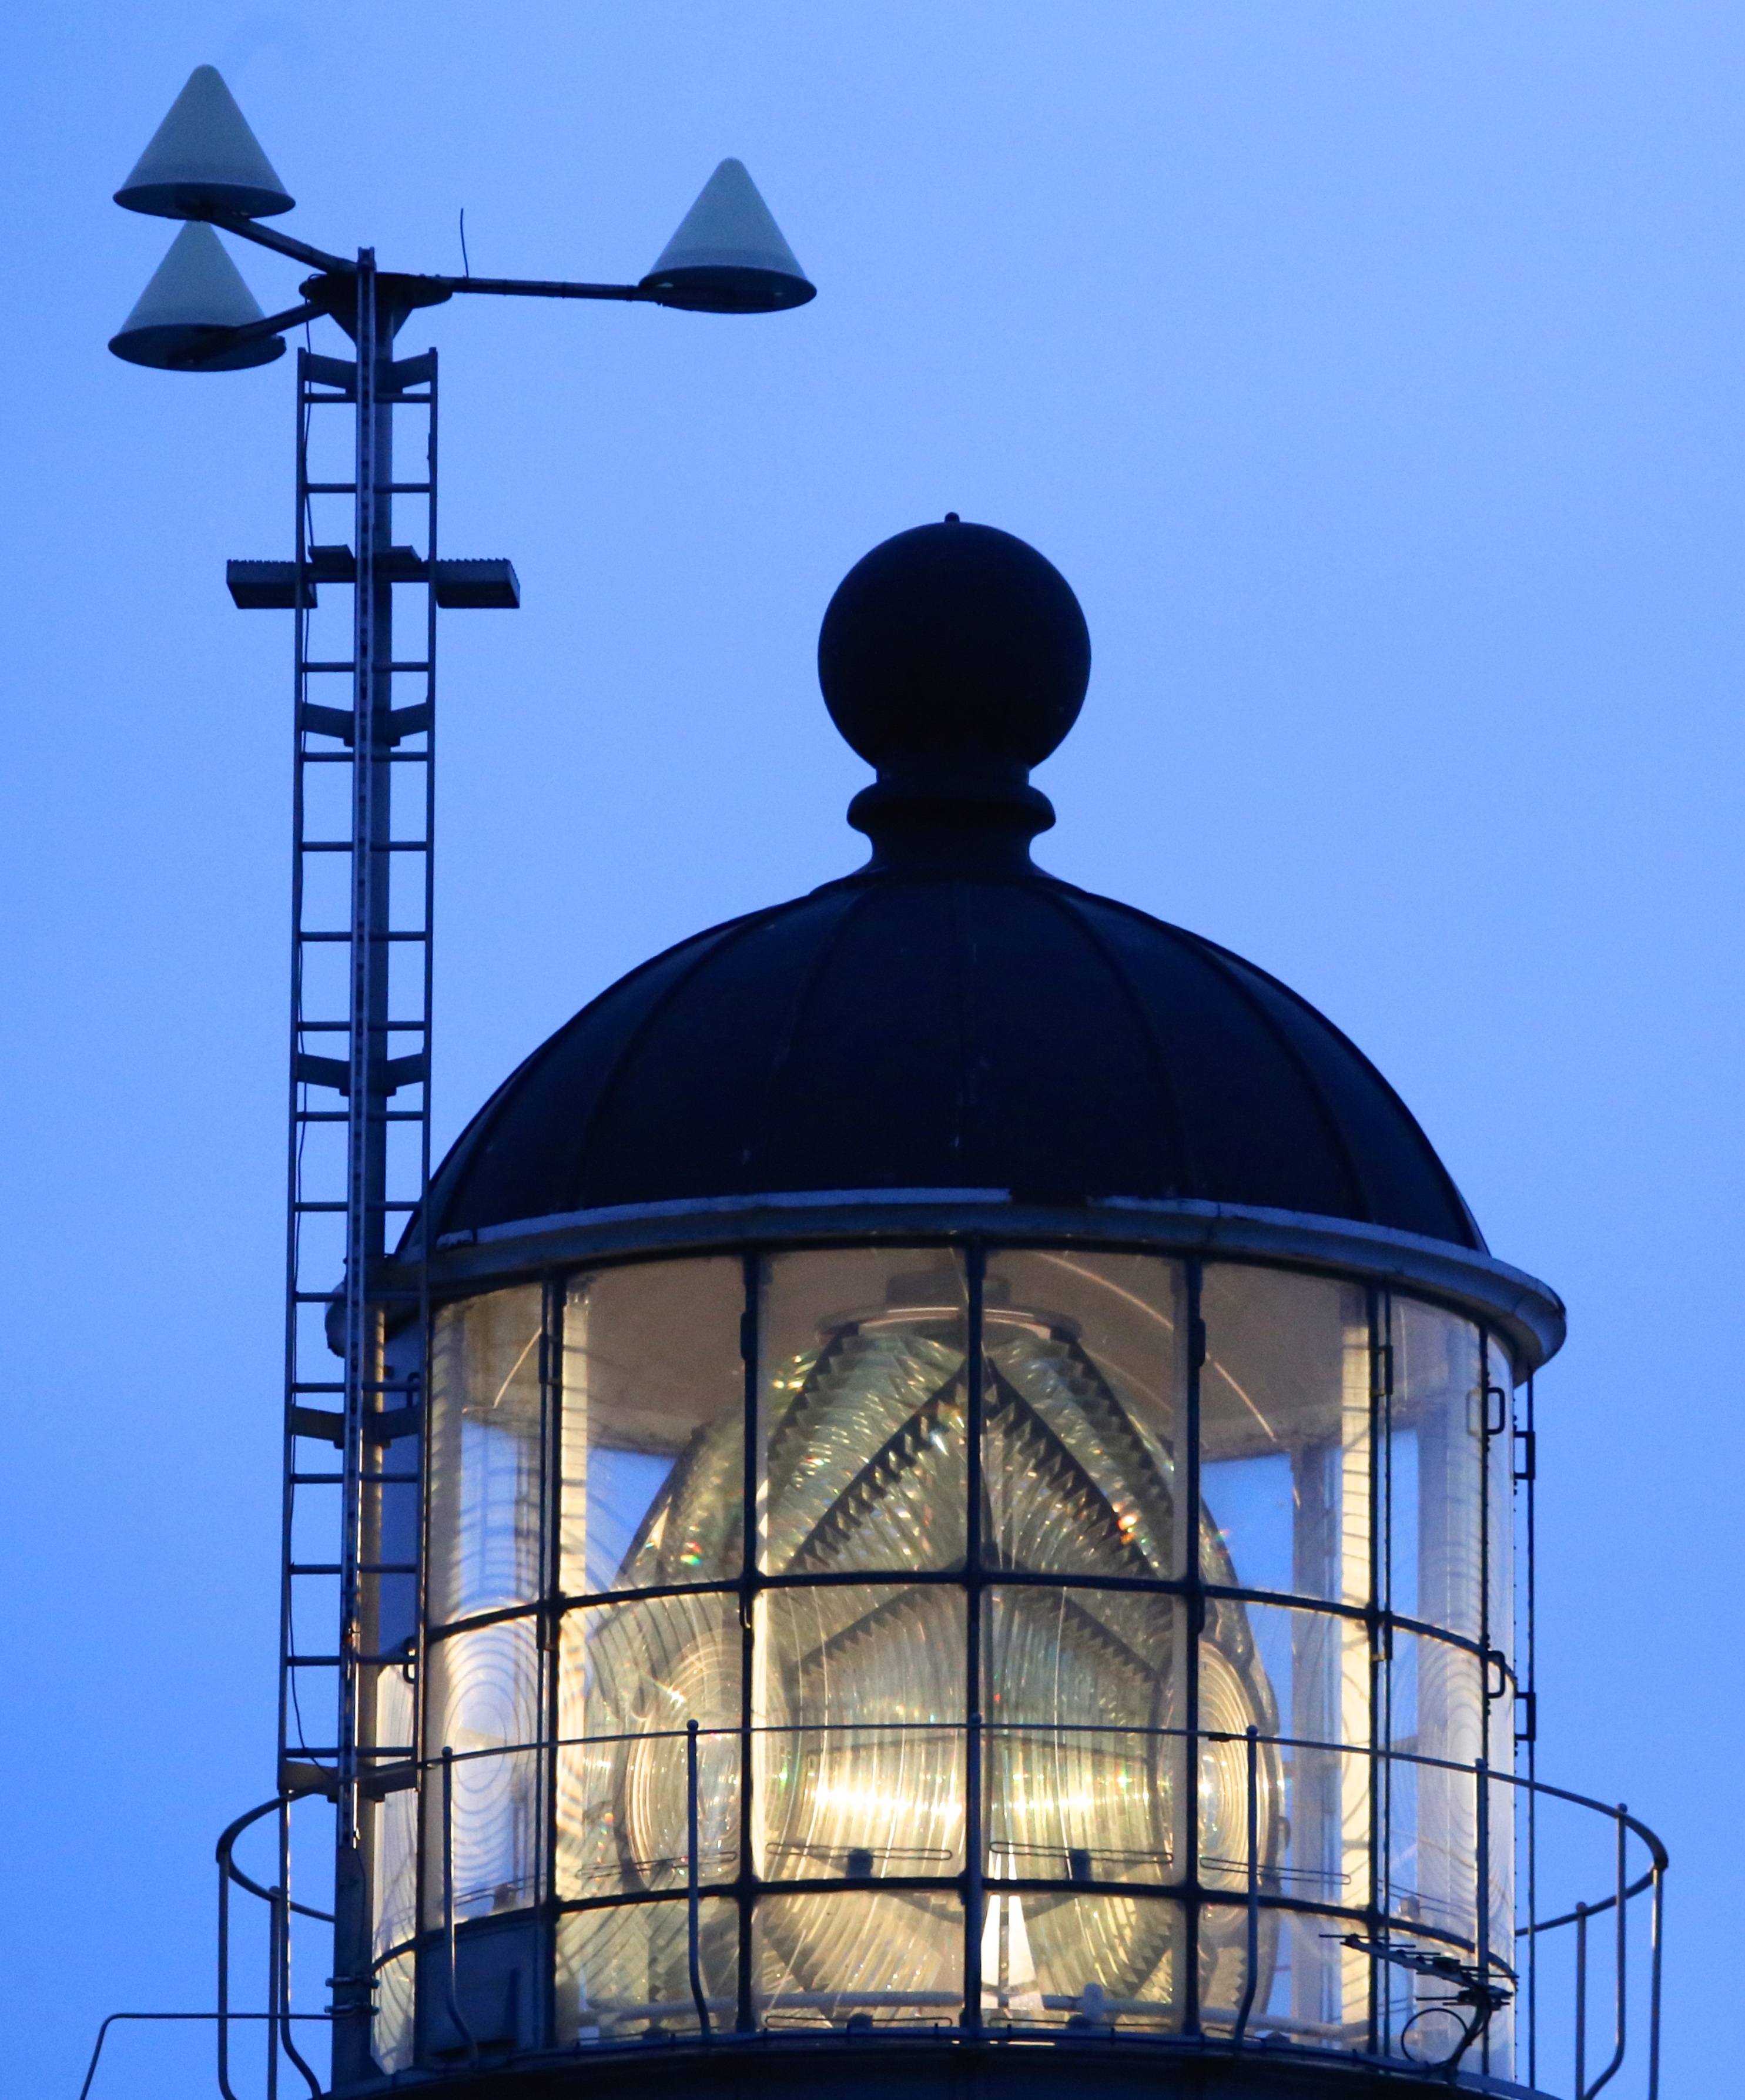
lighthouse, tower, blue, street light, lighting, light fixture, dome, conservation area, kullen lighthouse, kullaberg, kullabygden